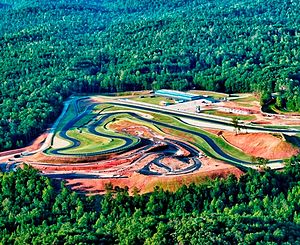
Racerbane
Atlanta Motorsports Park i Atlanta.
En racerbane er et anlæg som benyttes til forskellige former for motorsport. Banens overflade er sædvanligvis lavet af asfalt, grus eller beton.